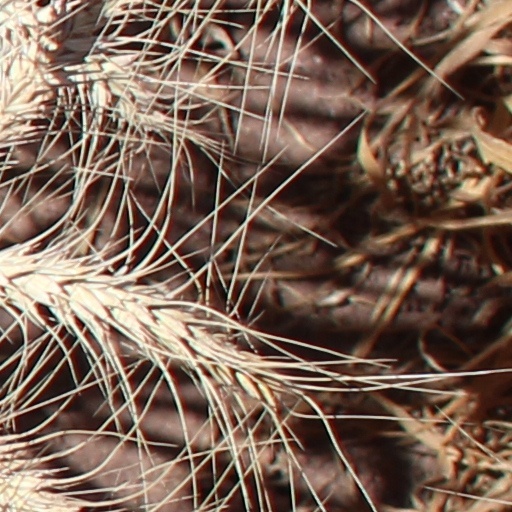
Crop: wheat